Envelope

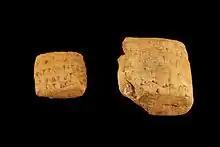
Tablet and its sealed envelope: employment contract. Girsu, Sumer, . Terra cotta. Museum of Fine Arts of Lyon.

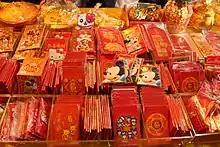
Red envelopes are an example of paper envelopes. They are used for monetary gifts.

The first known envelope was nothing like the paper envelope of today. It can be dated back to around 3500 to 3200 BC in the ancient Middle East. Hollow clay spheres were molded around financial tokens and used in private transactions. The two people who discovered these first envelopes were Jacques de Morgan, in 1901, and Roland de Mecquenem, in 1907.